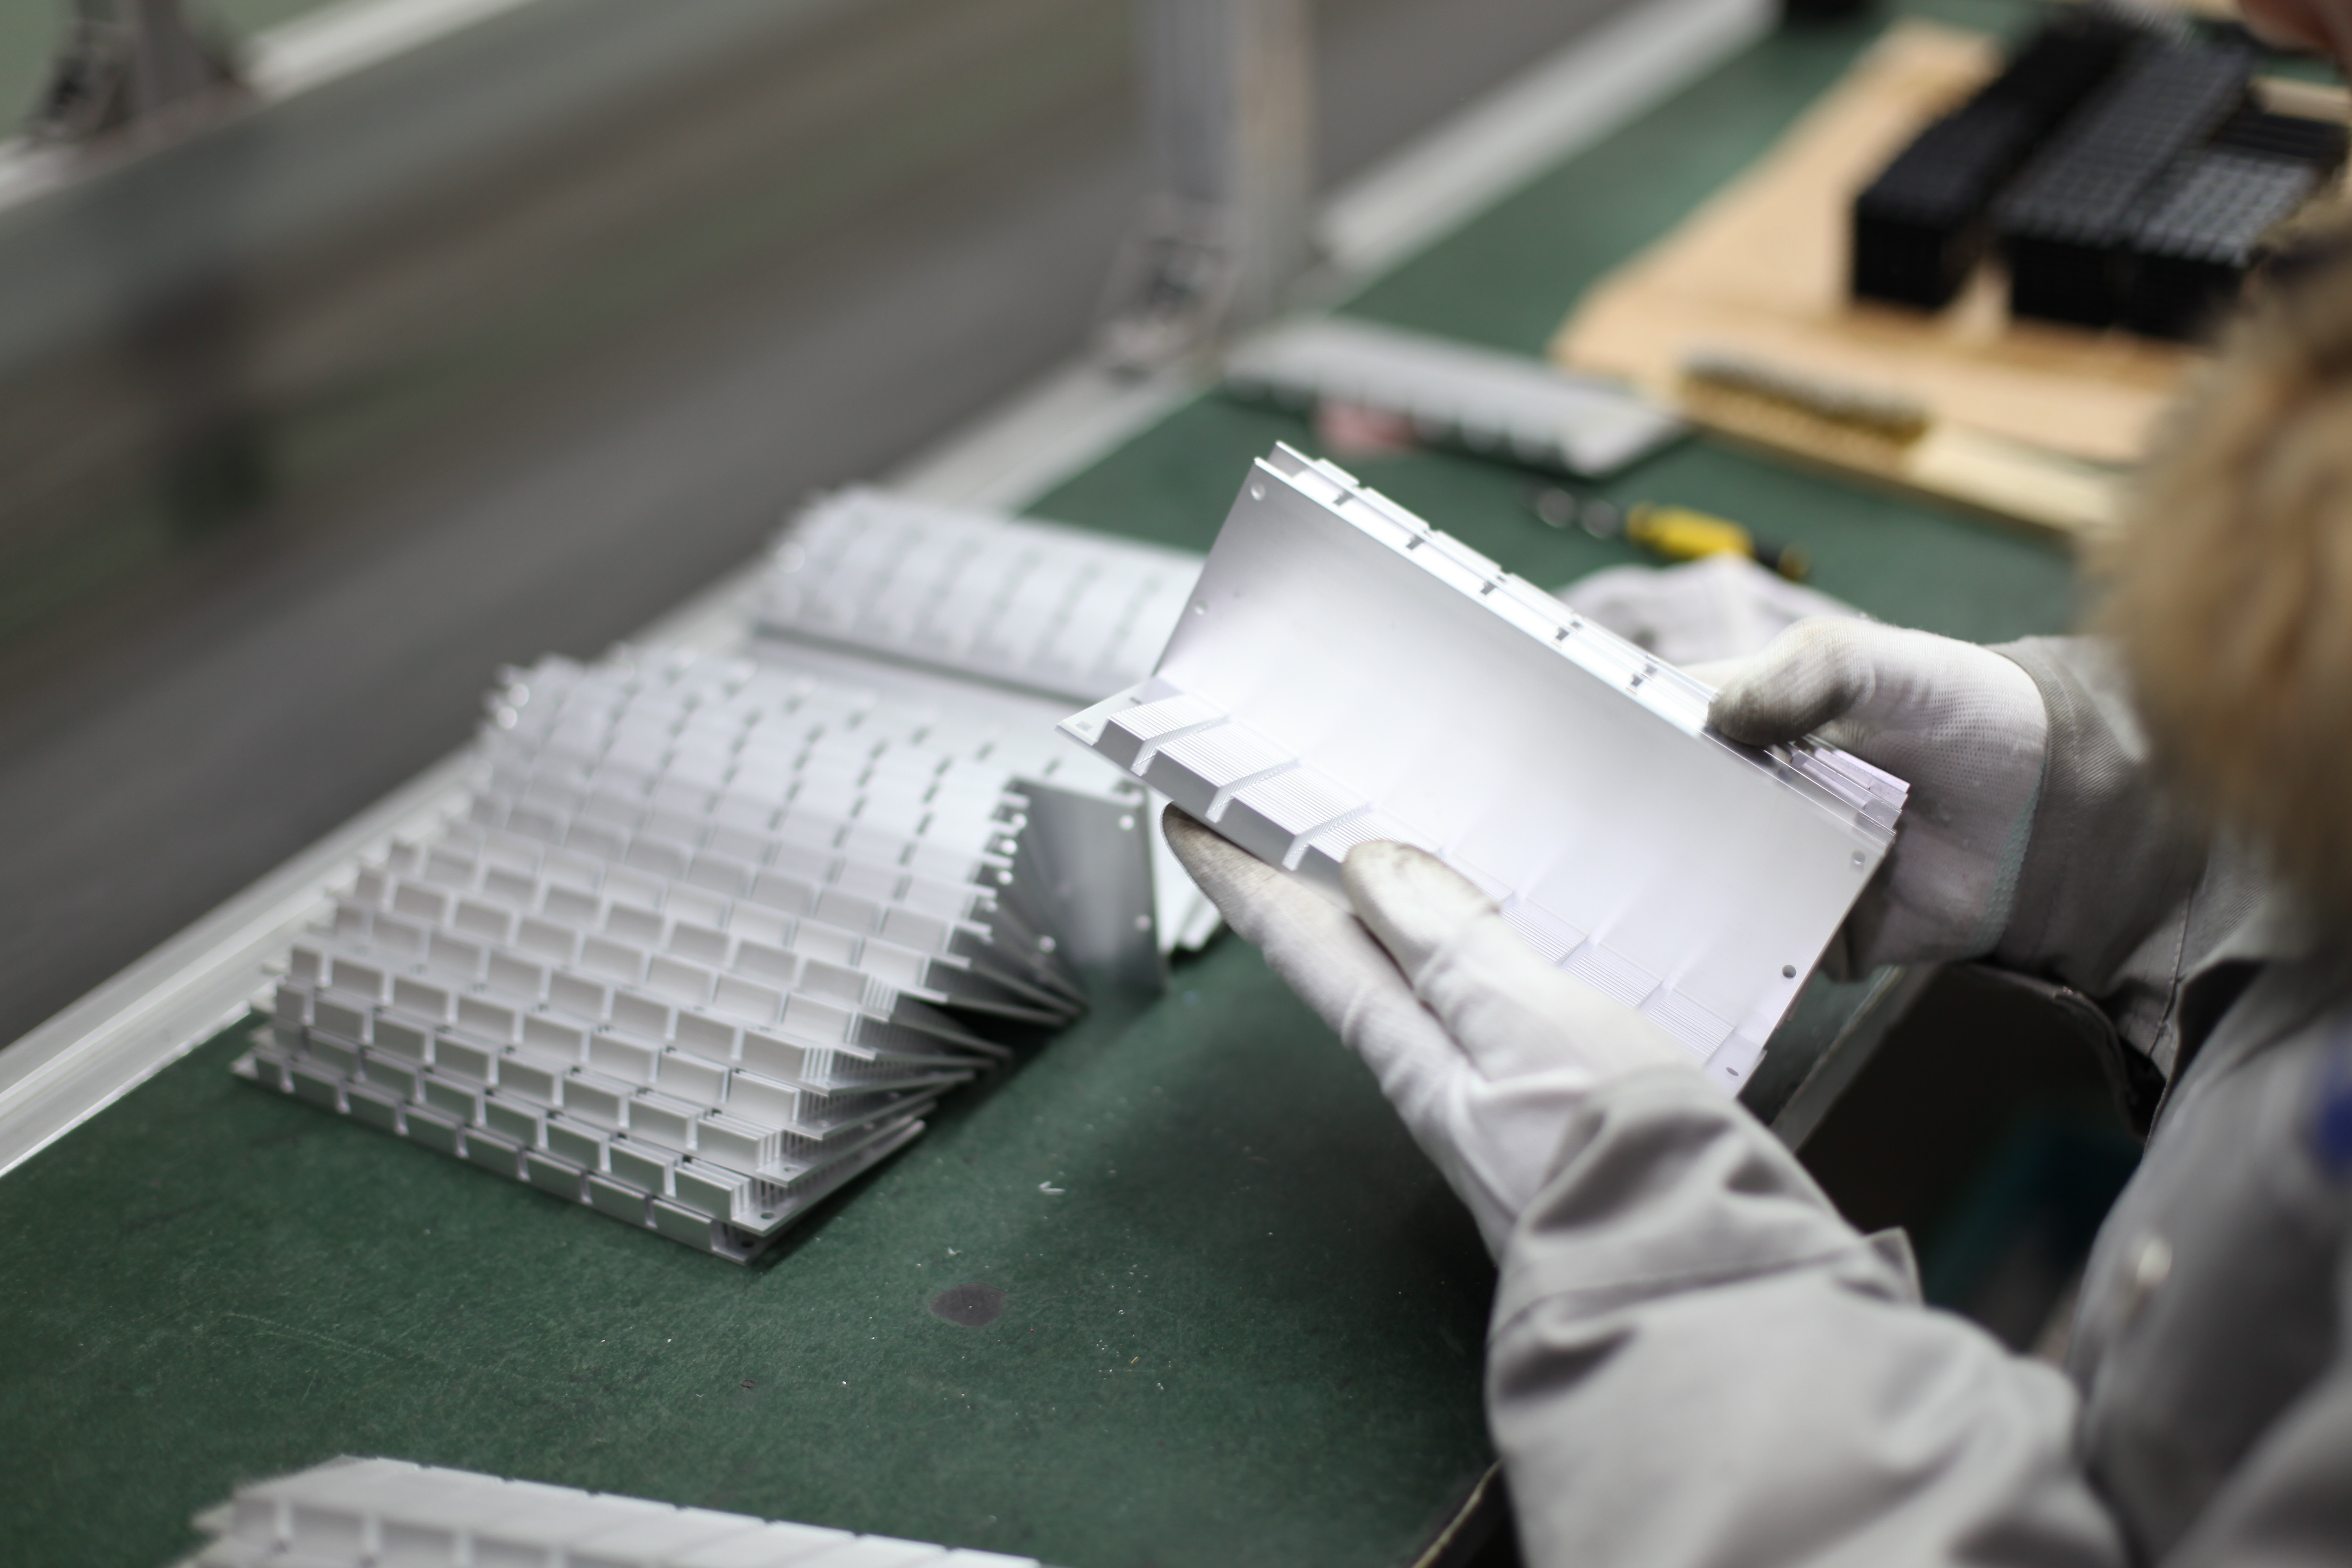
workshop, operator, firearm, aluminium components, personal computer hardware